Timeline of the 2012 Gaza War

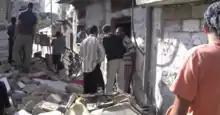
A Gaza house destroyed by Israeli shelling

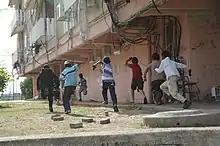
Children from the Israeli town of Kiryat Malachi running for shelter as rockets are fired from Gaza

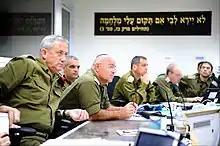
IDF Chief of Staff, Lt. Gen. Benny Gantz, and senior officers in a situational assessment regarding the operation, 17 November.

Israel continued its offensive through the night, carrying out over 100 strikes on targets in Gaza. An IDF spokesperson stated that seven militants had been killed in the overnight attacks.